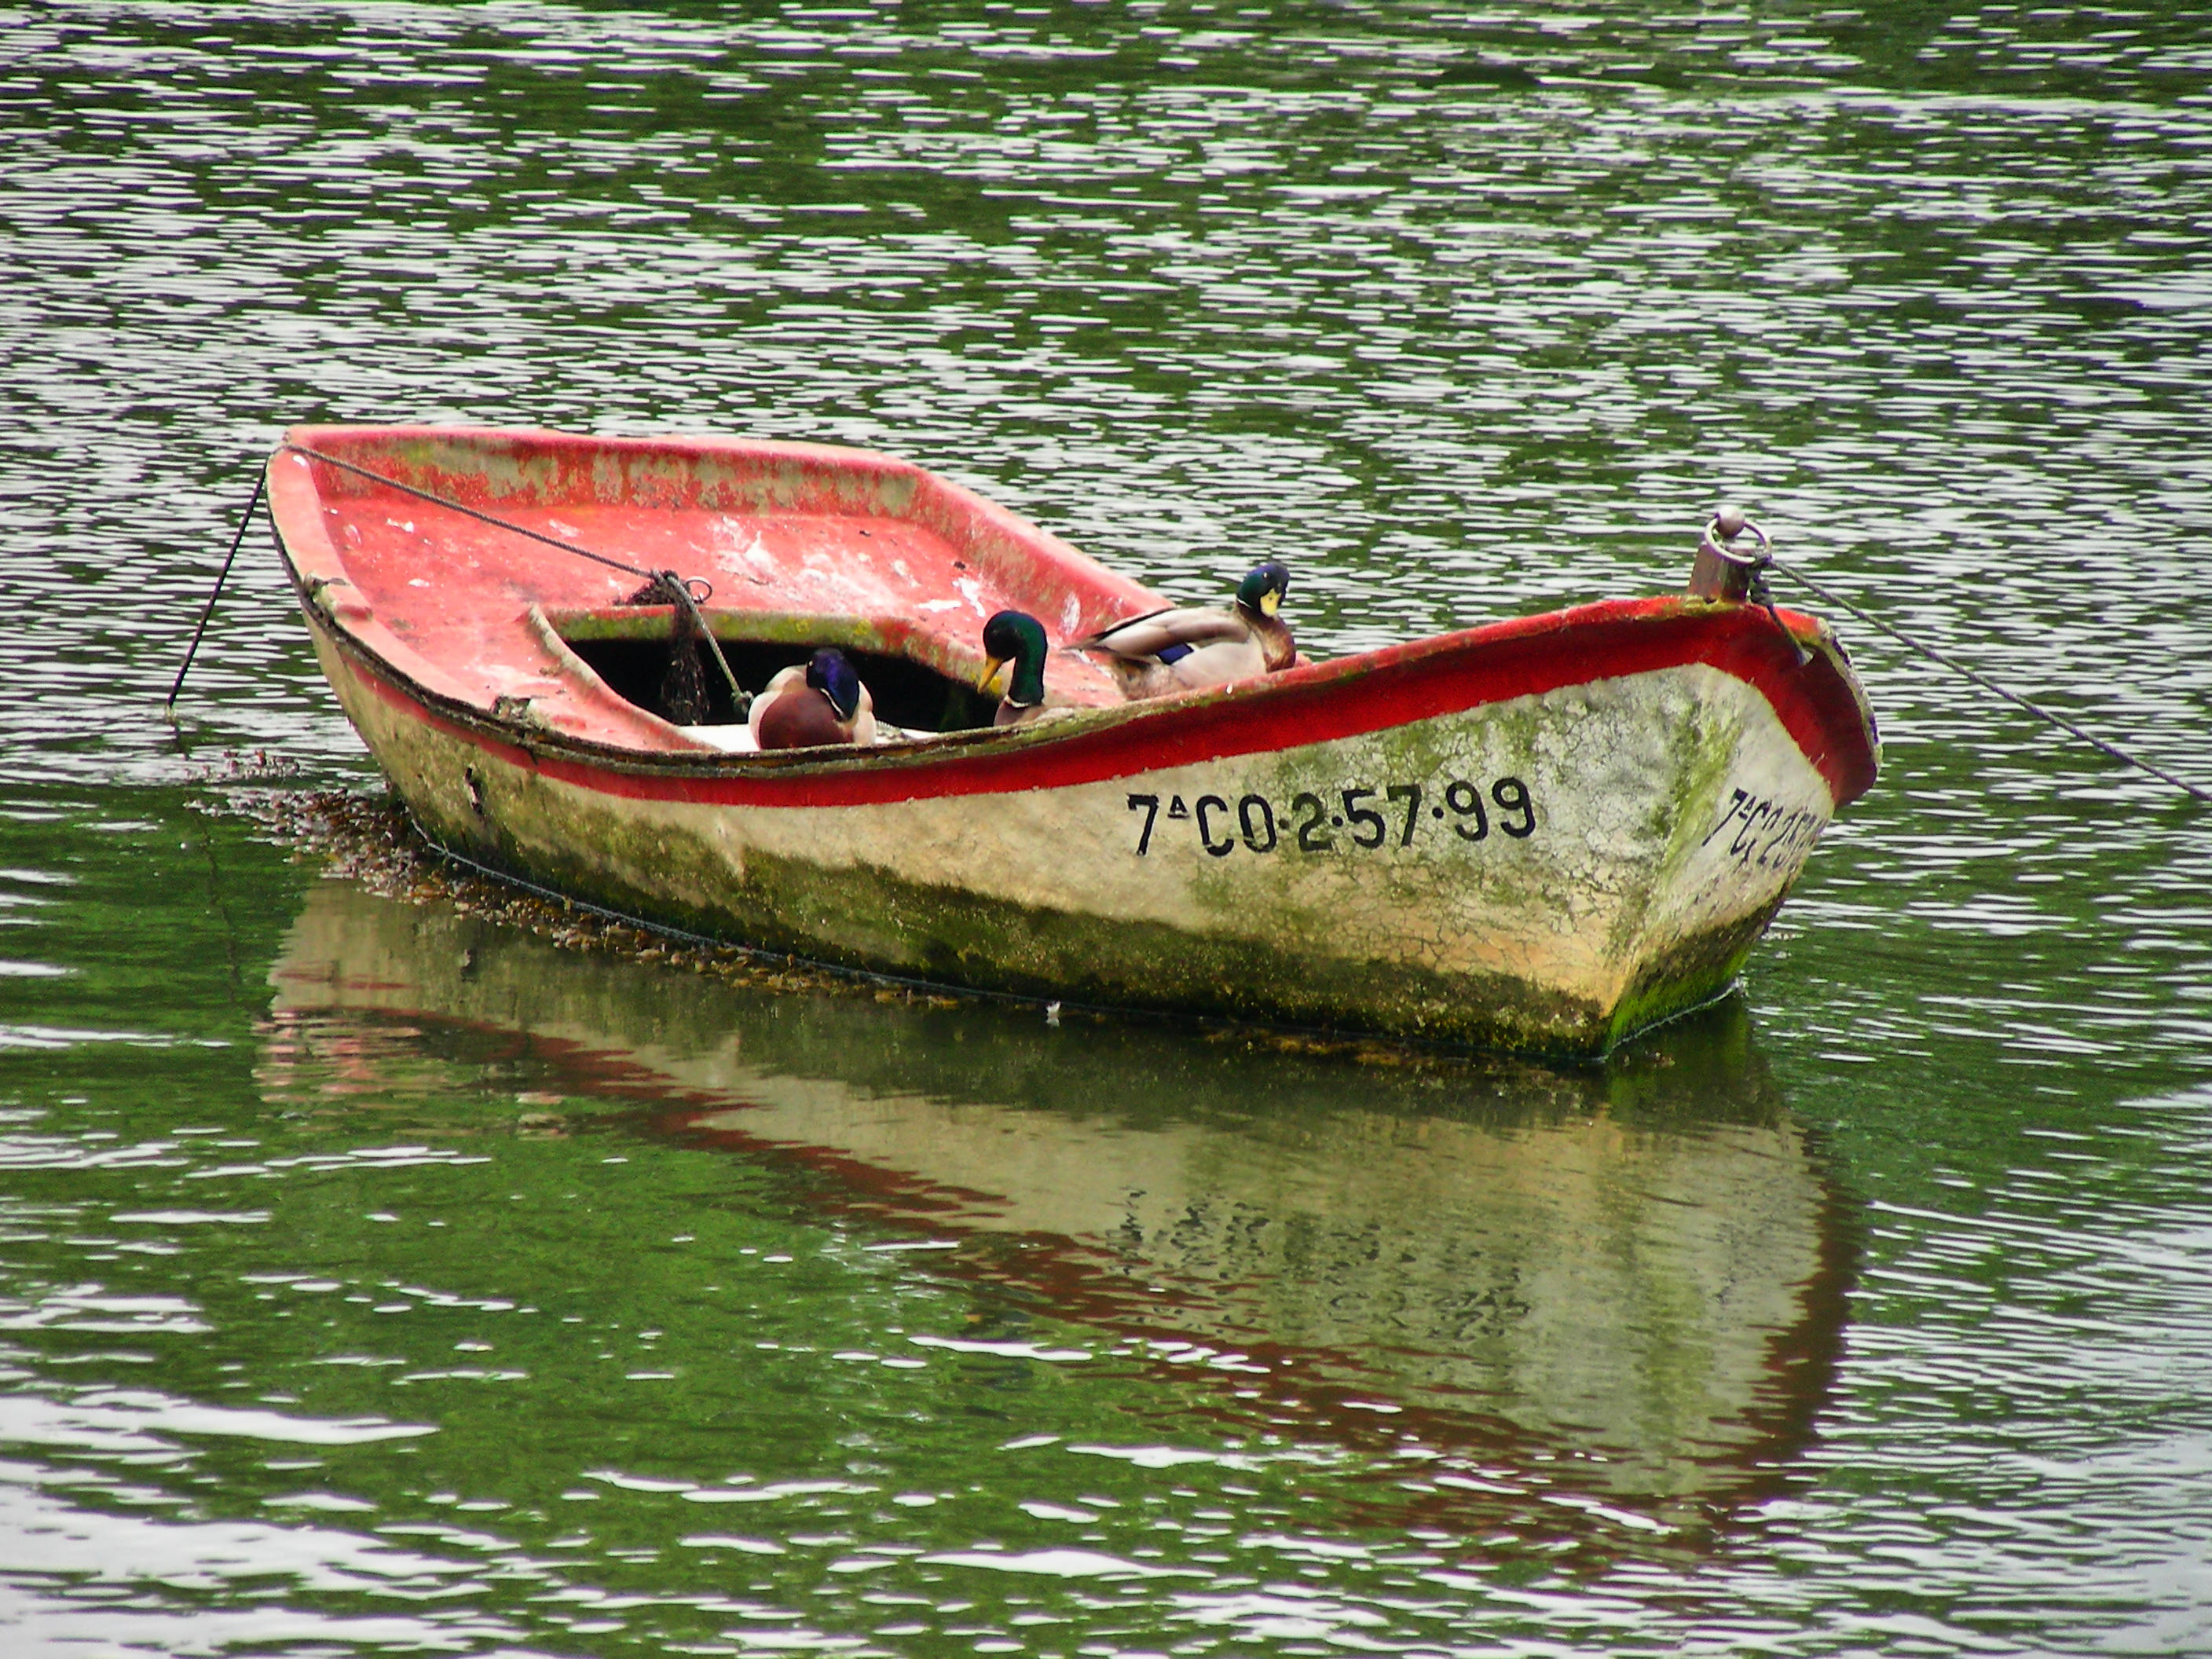
boat, canoe, vehicle, waterway, motorboat, boating, watercraft, dinghy, skiff, inflatable boat, watercraft rowing